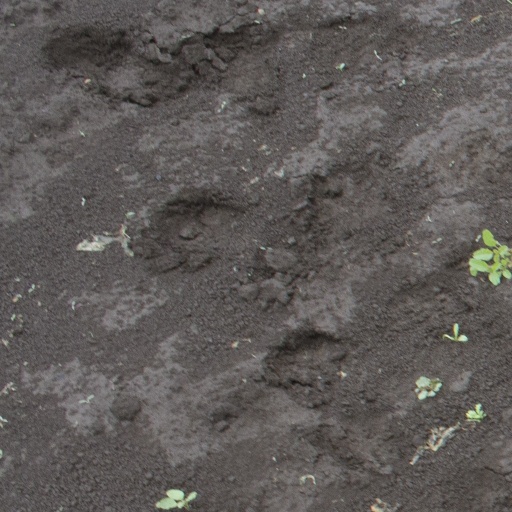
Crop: soybean